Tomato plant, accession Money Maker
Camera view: horizontal (90 deg, fisheye); turntable rotation: 300 degrees
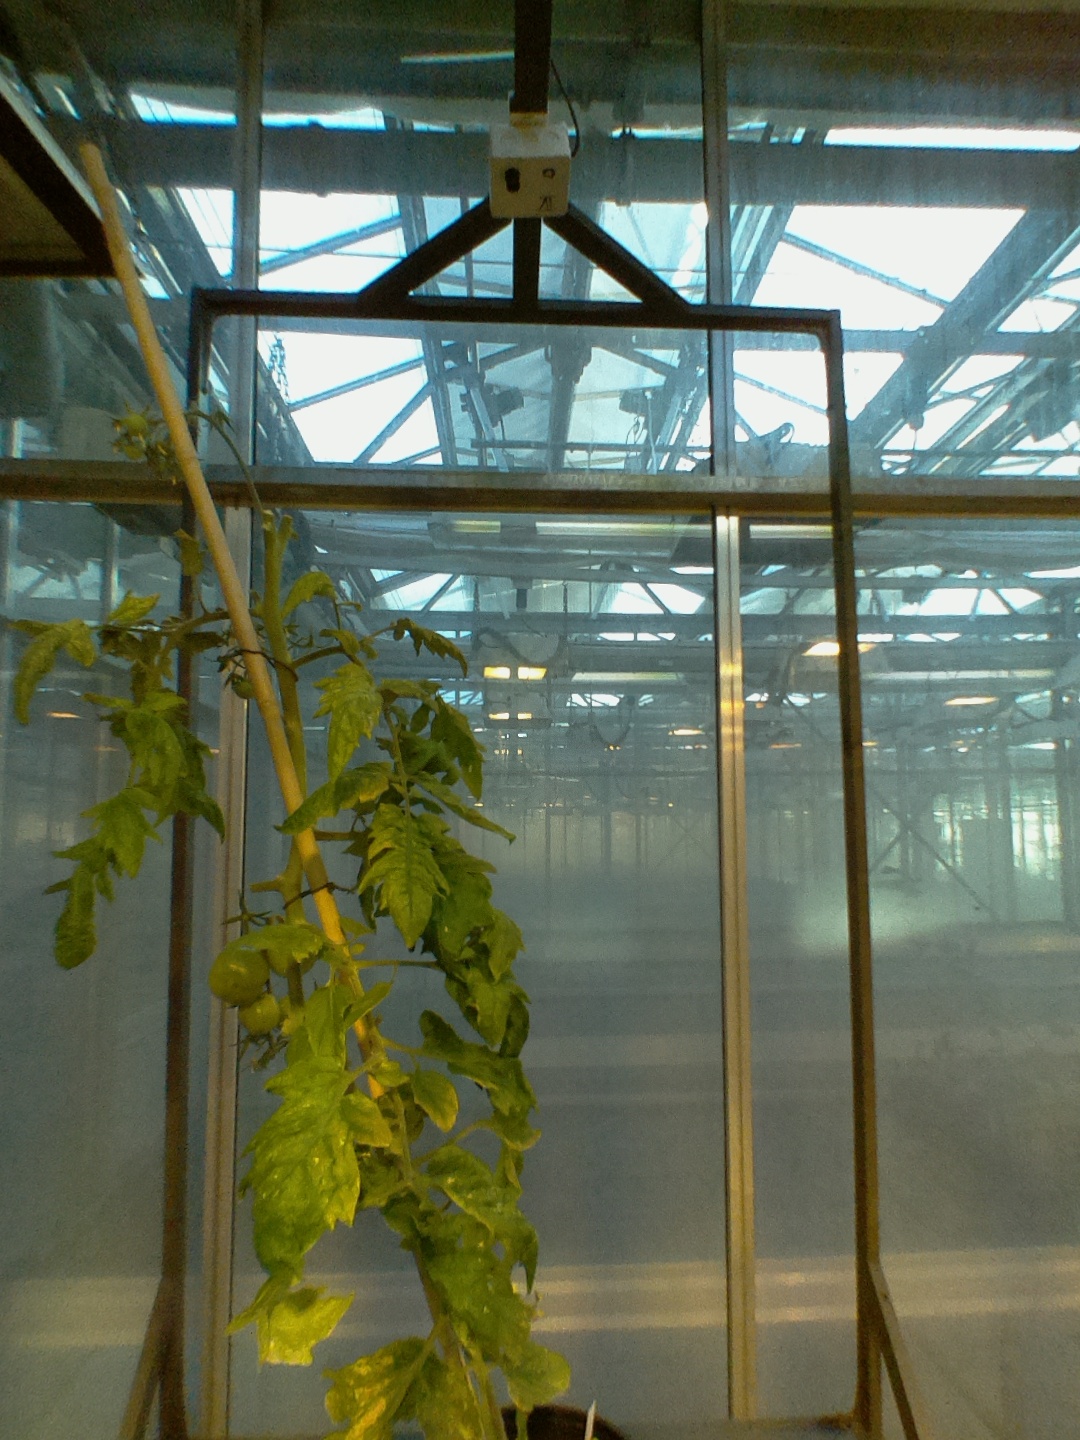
BBCH growth stage 78: 80% -90% of final fruit size